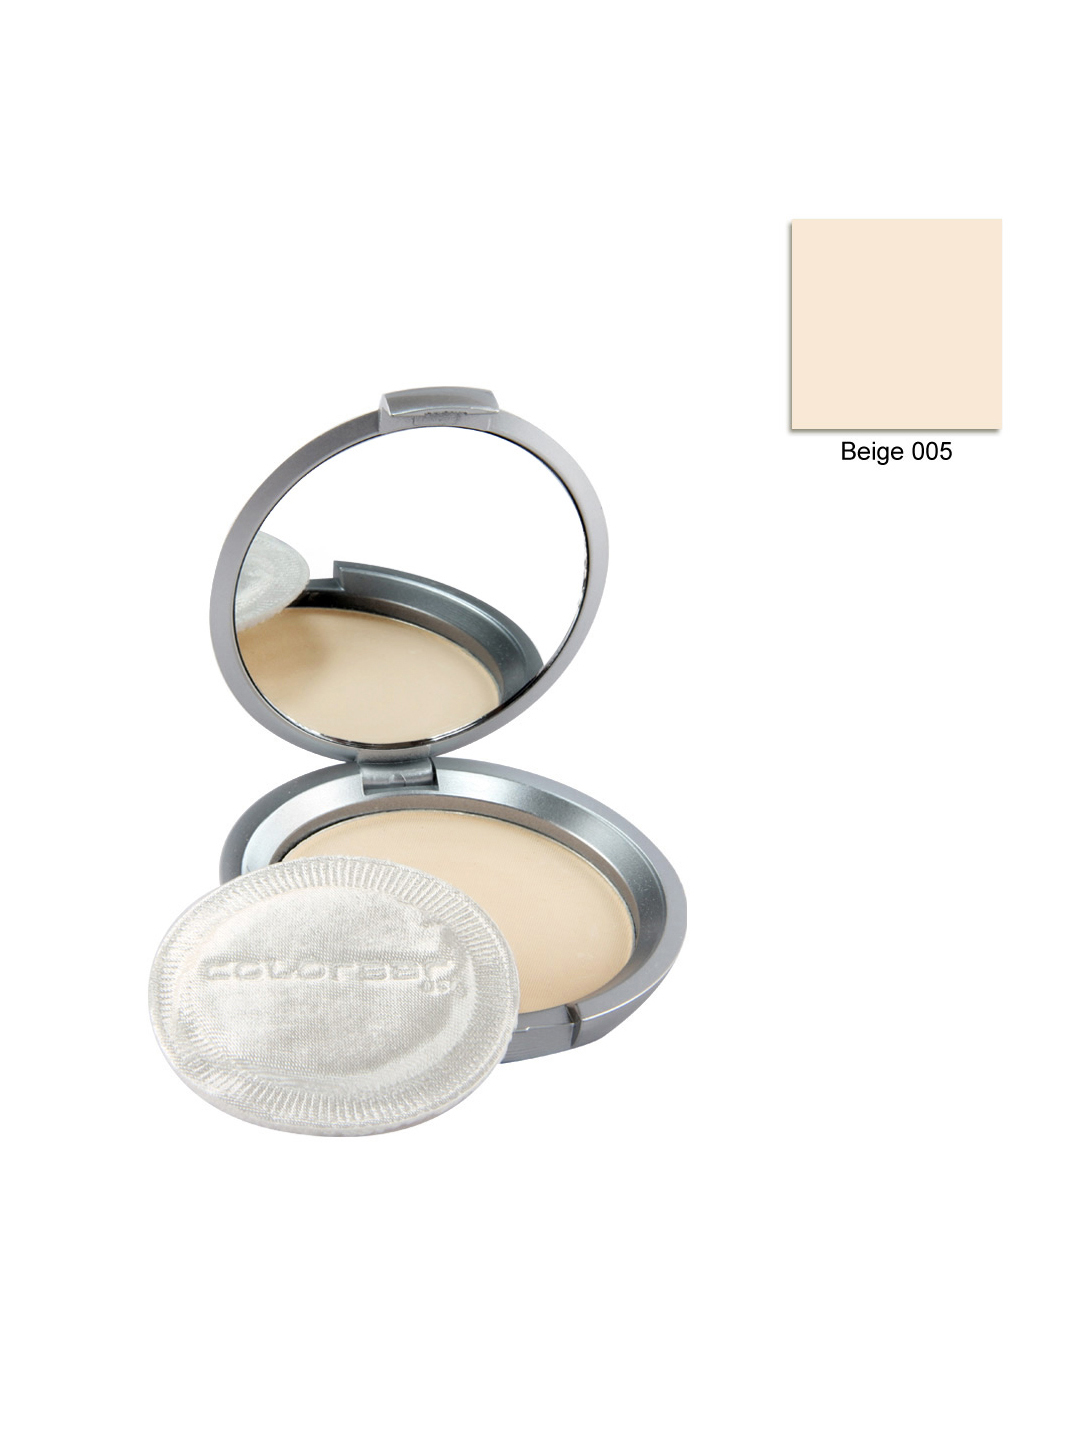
Colorbar Time Plus Ivory Compact 004
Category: Personal Care / Makeup / Compact
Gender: Women
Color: Skin
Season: Spring 2017
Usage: Casual